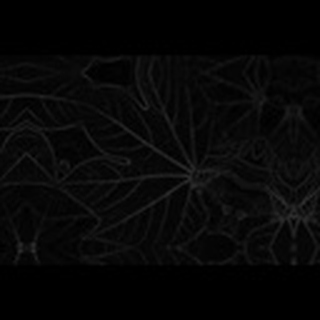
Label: healthy_cotton